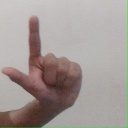
अक्षर: ल